1975 Council of Ministers of East Timor

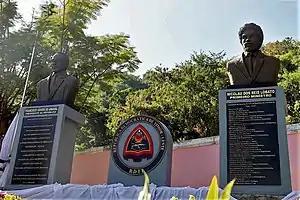
Memorial to the Council of Ministers in 2022

The 1975 Council of Ministers was the council of ministers formed by the Fretilin political party in 1975 as the inaugural administration or cabinet of the Democratic Republic of East Timor proclaimed in November 1975.